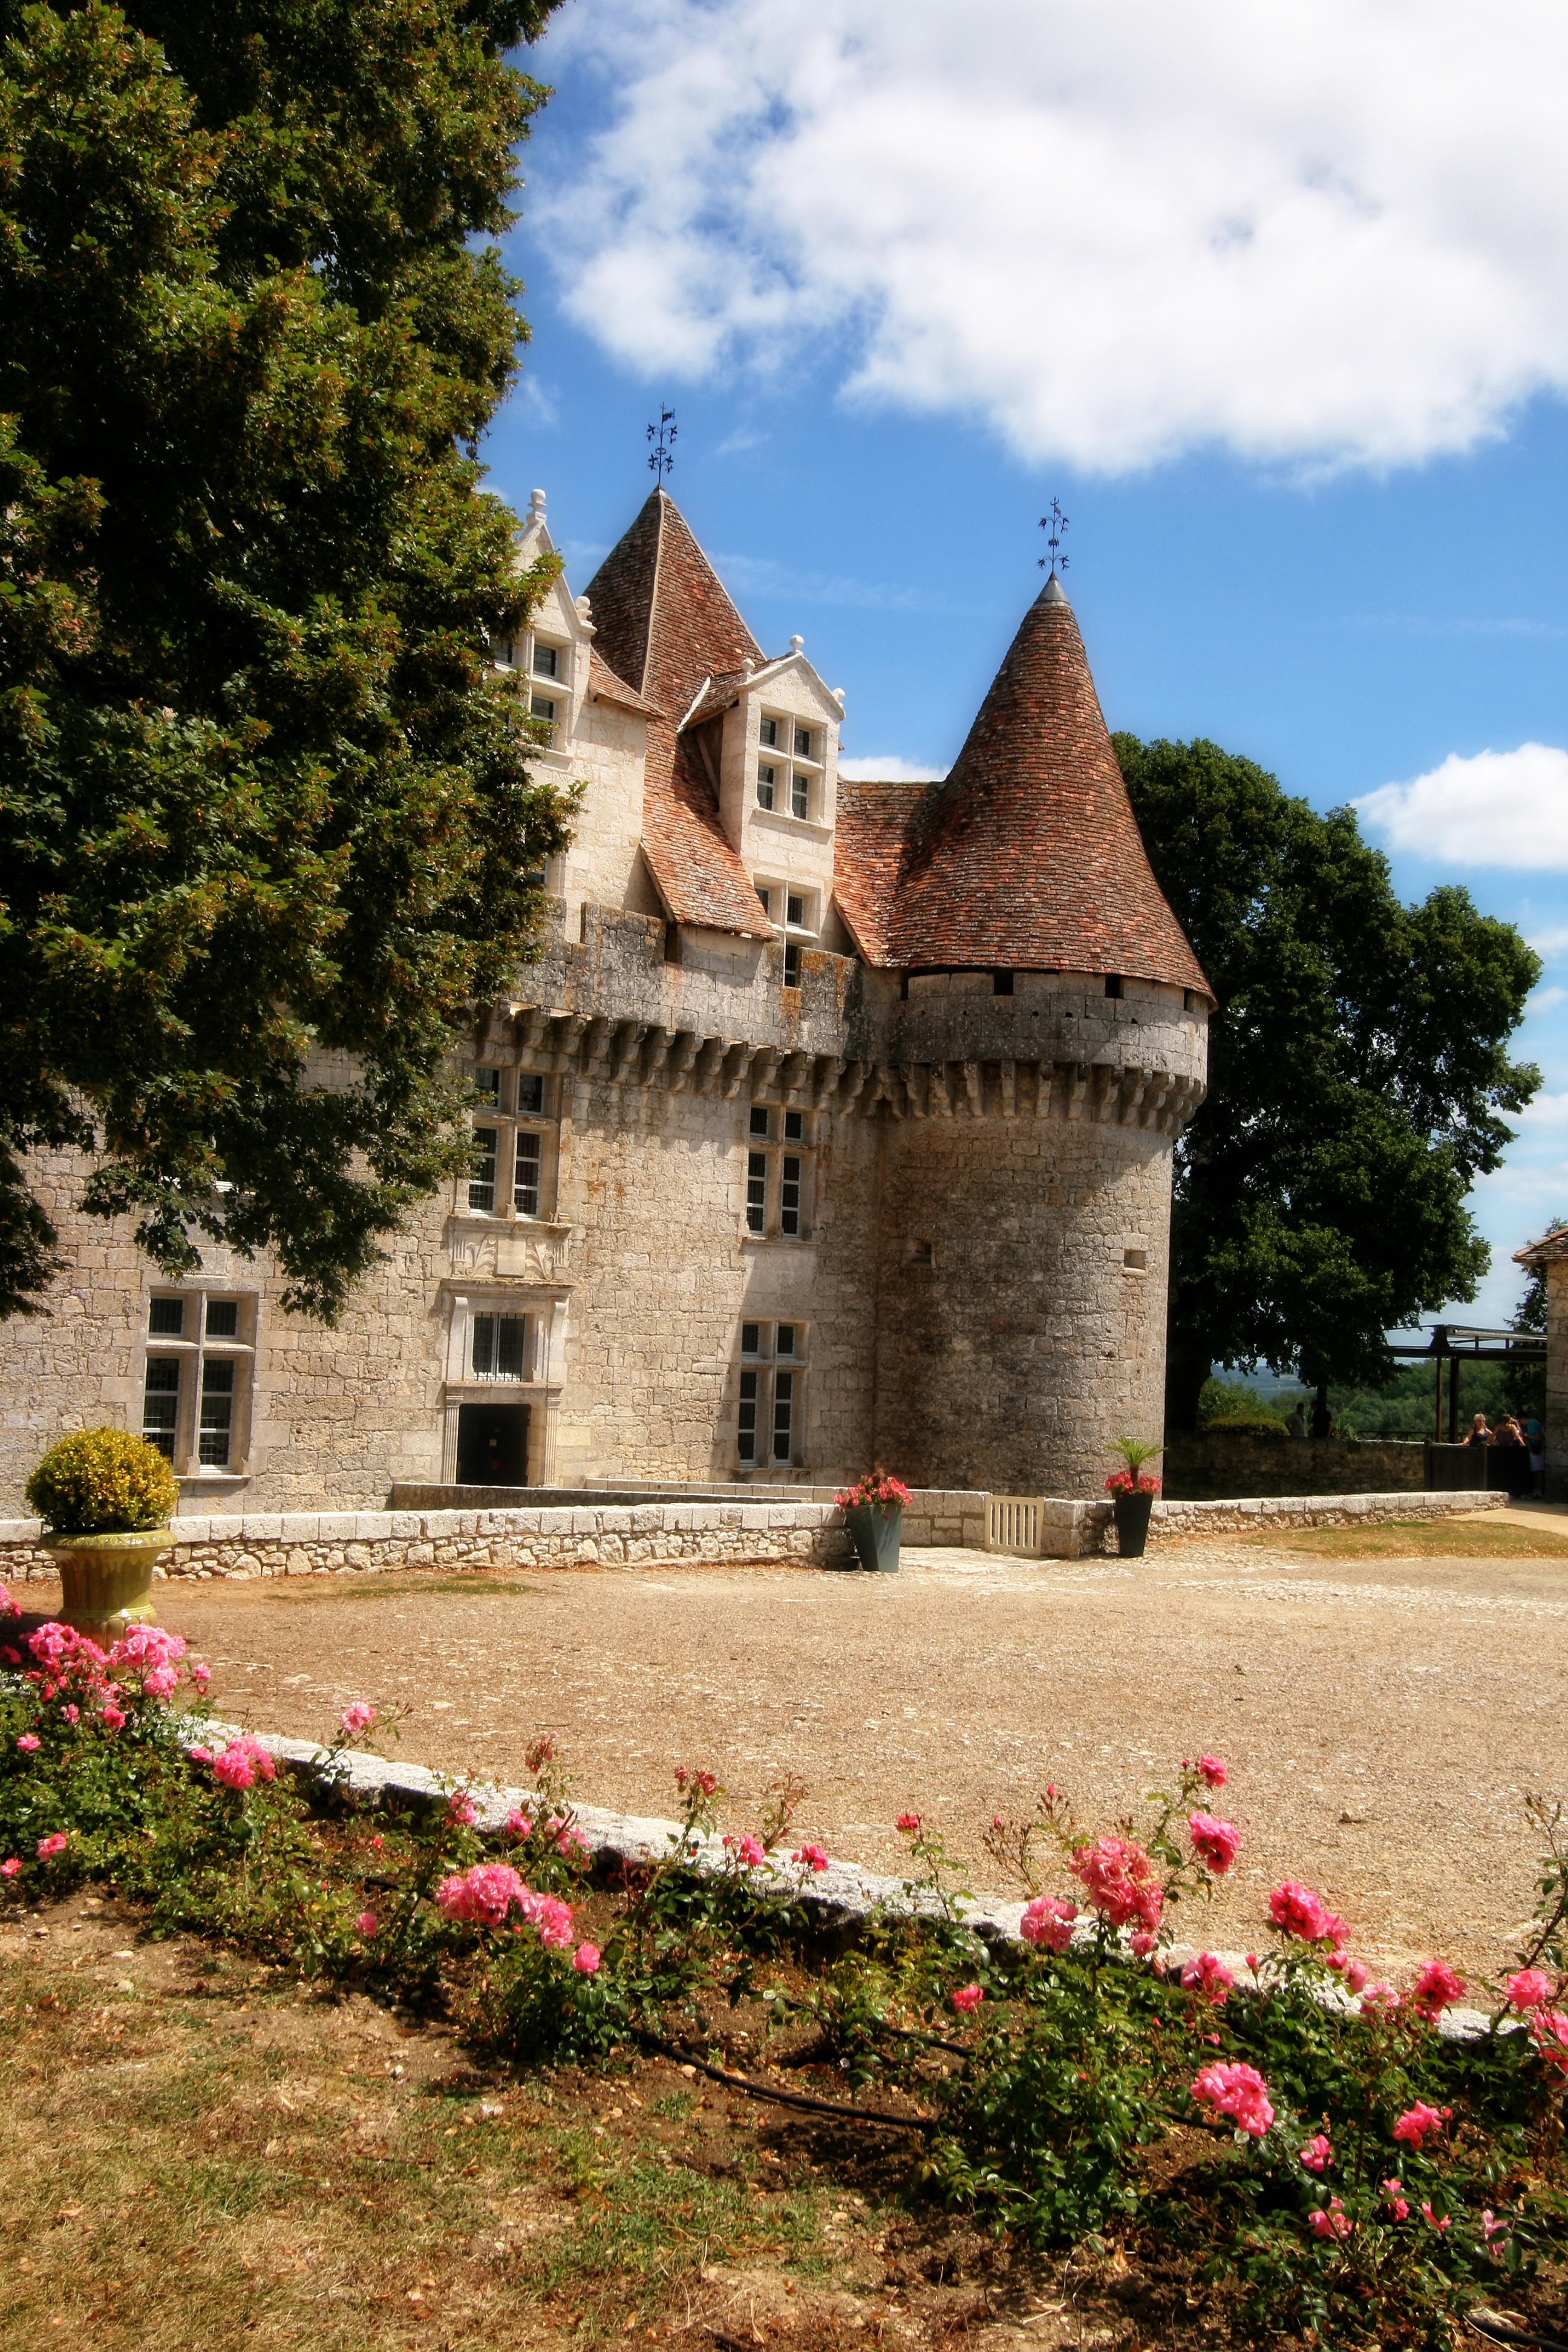
building, chateau, france, castle, chapel, place of worship, monastery, estate, dordogne, middle ages, rural area, p rigord, monbazillac